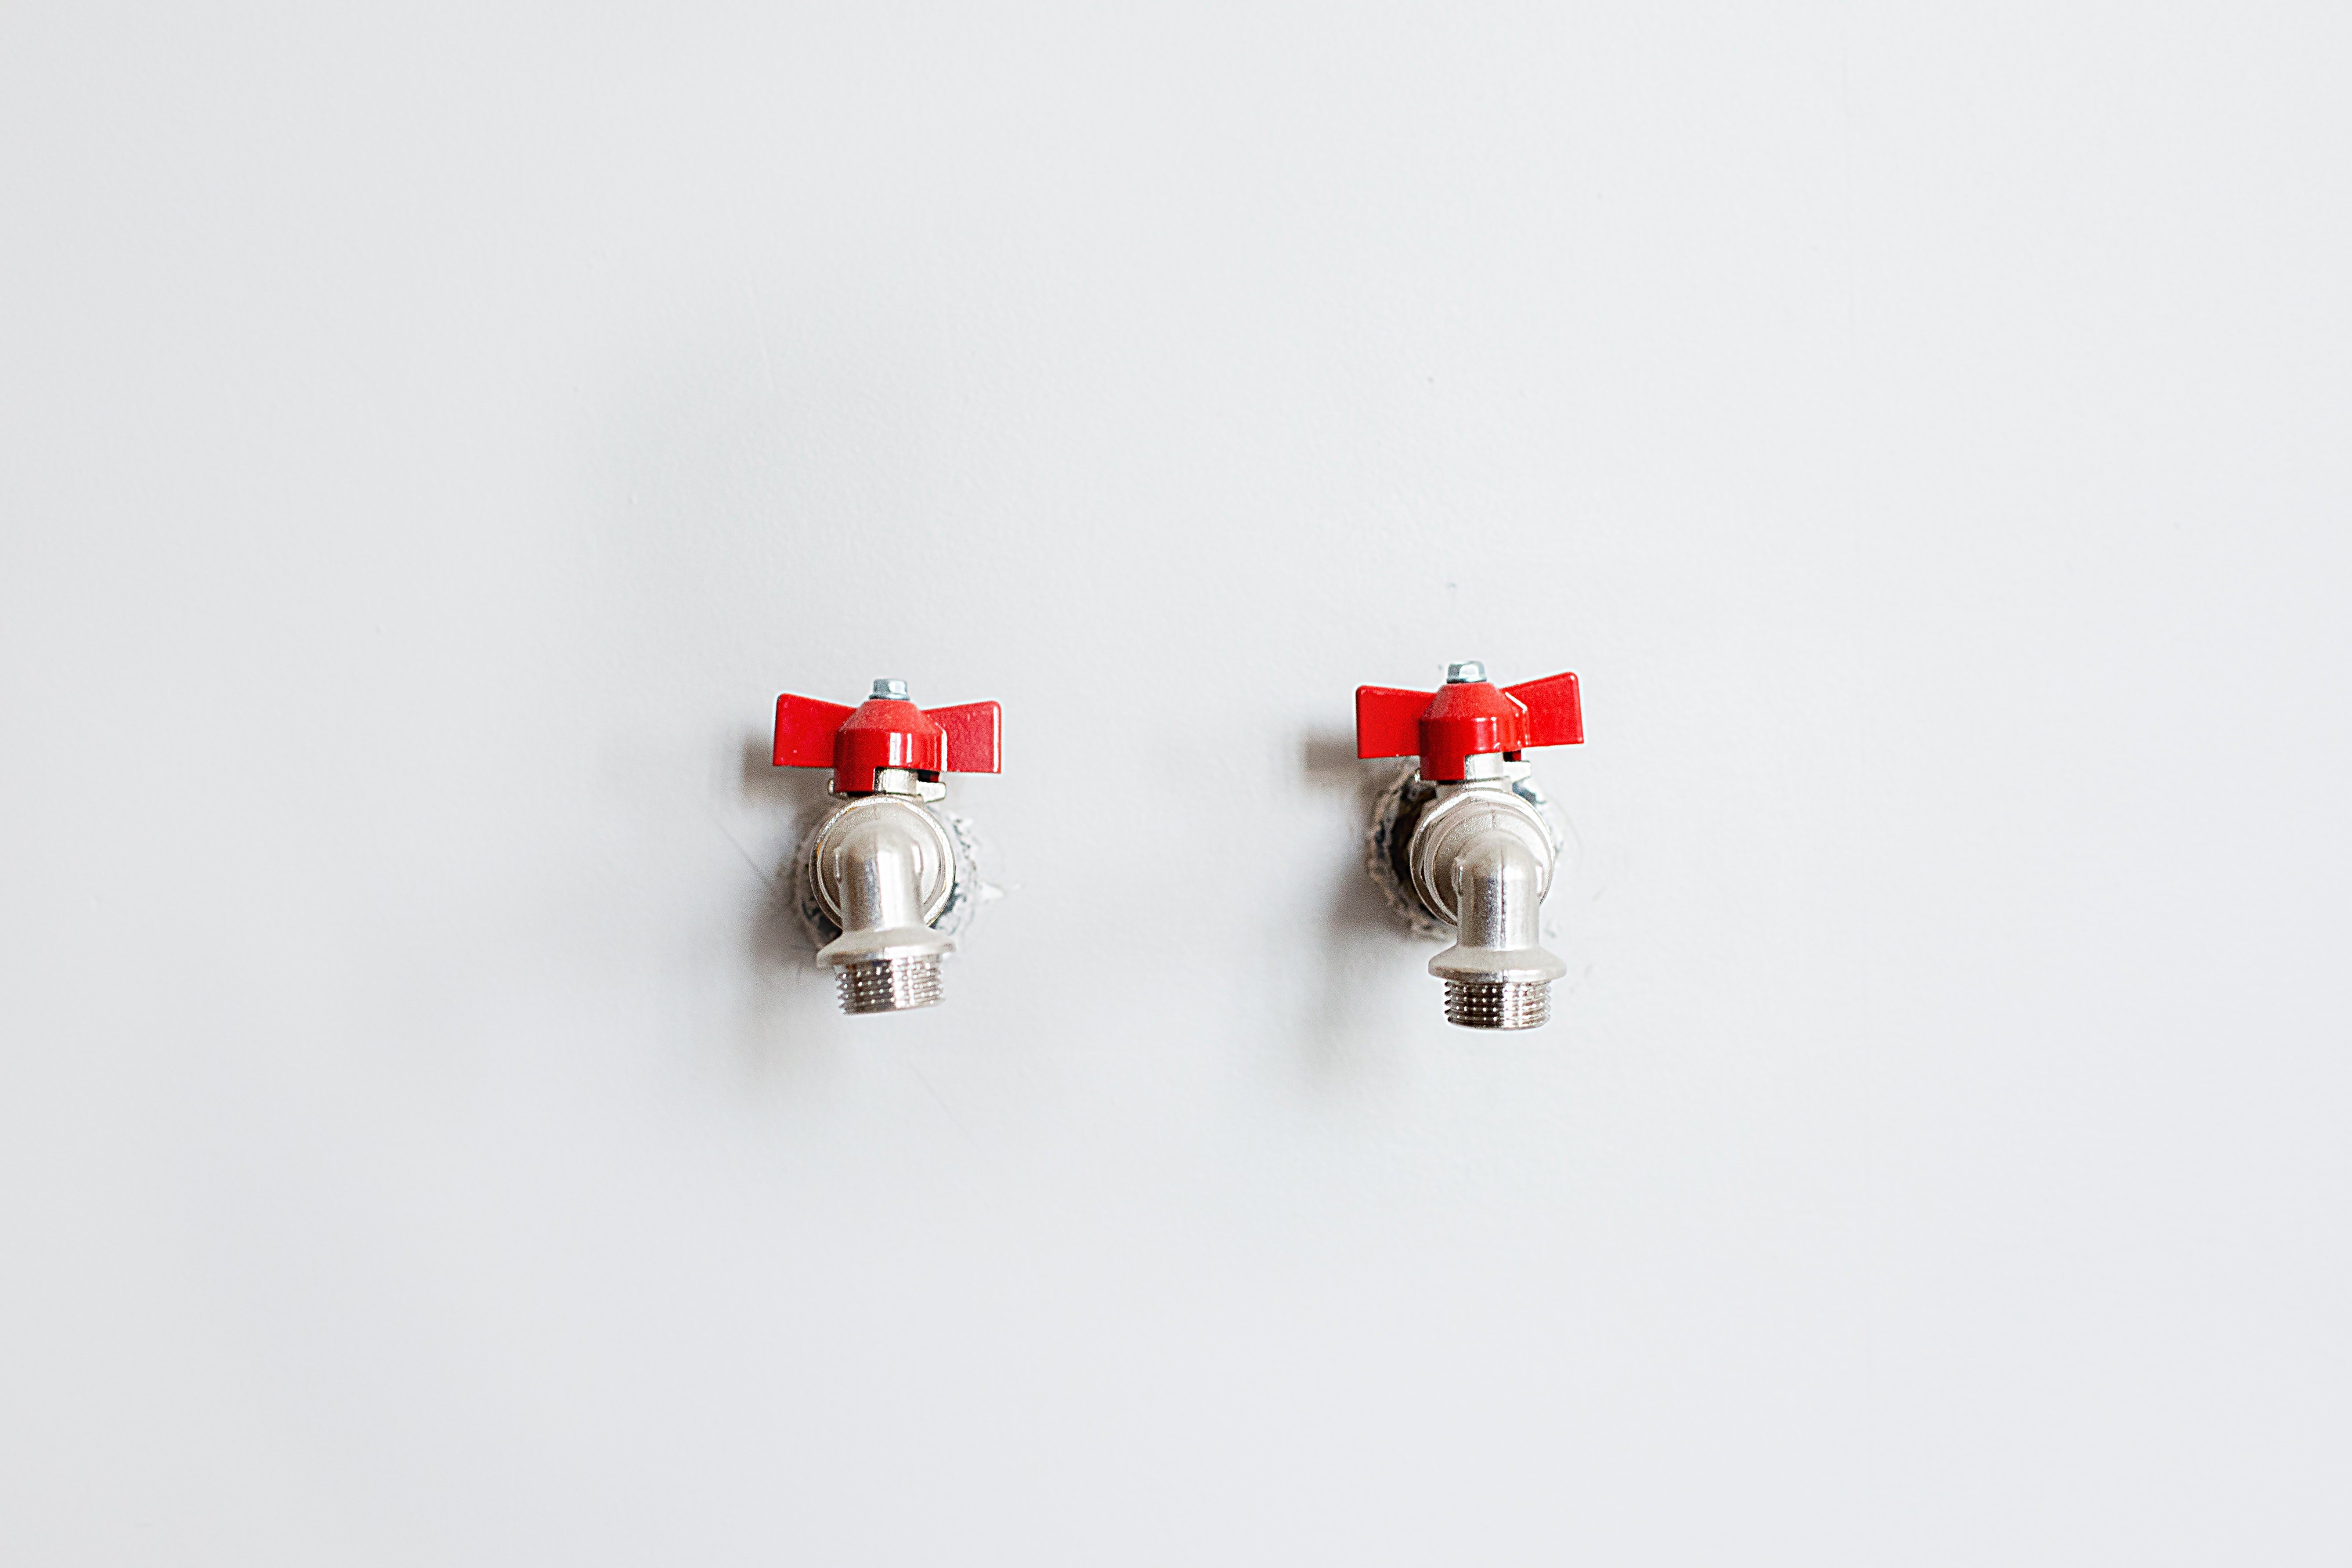
red, earrings, fashion accessory, technology, fictional character, jewellery, metal